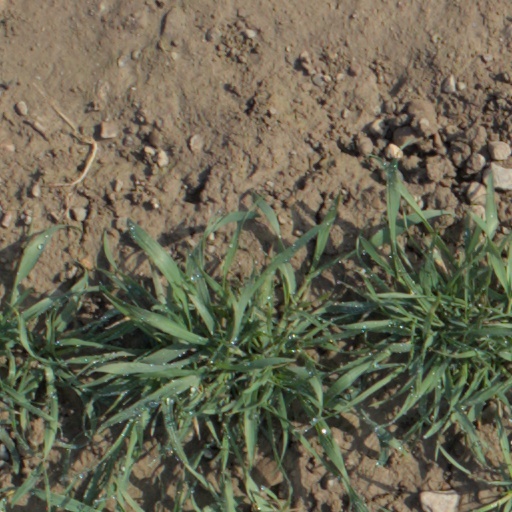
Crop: wheat